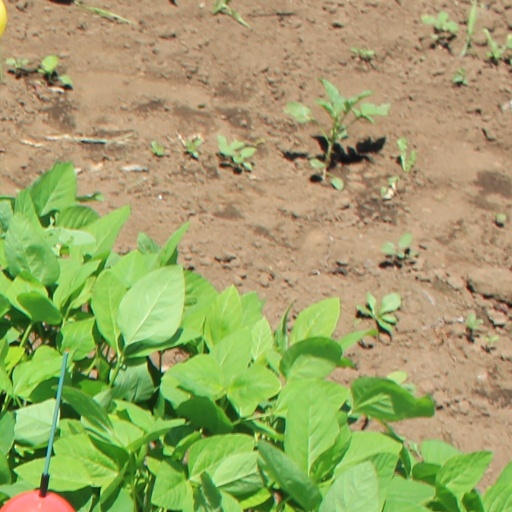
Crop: soybean